Buildings of Jesus College, Oxford

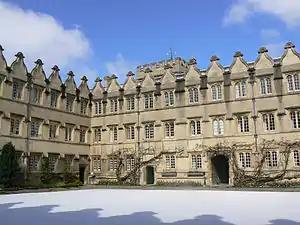
The corner of the north and west sides of the second quadrangle, with snow covering the grass

The principal of the college resides in the lodgings, a Grade I listed building, on the north side of the first quadrangle between the chapel (to the east) and the hall (to the west). They were the last part of the first quadrangle to be built. Sir Eubule Thelwall, principal from 1621 to 1630, built the lodgings at his own expense, to include (in the words of the antiquarian Anthony Wood) "a very fair dining-room adorned with wainscot curiously engraven". Tyack said that "the carved wooden panelling of the main rooms [set] a new standard of luxury for the heads of colleges". Pevsner commented that the panelling, set in three tiers with ovals placed vertically rather than horizontally, "looks both dignified and splendid". In 1637, the lodgings were considerably changed with the installation of five "studyes". The shell-hood over the doorway (which Pevsner and Casson both called "beautiful") was added at some point between 1670 and 1740; Pevsner dates it to about 1700. It is elaborately carved on the inside with a decorated cartouche and a cherub-head. Casson called it the college's "most engaging" feature. The original gables over the front of the lodgings were removed and replaced with battlements between 1733 and 1740.